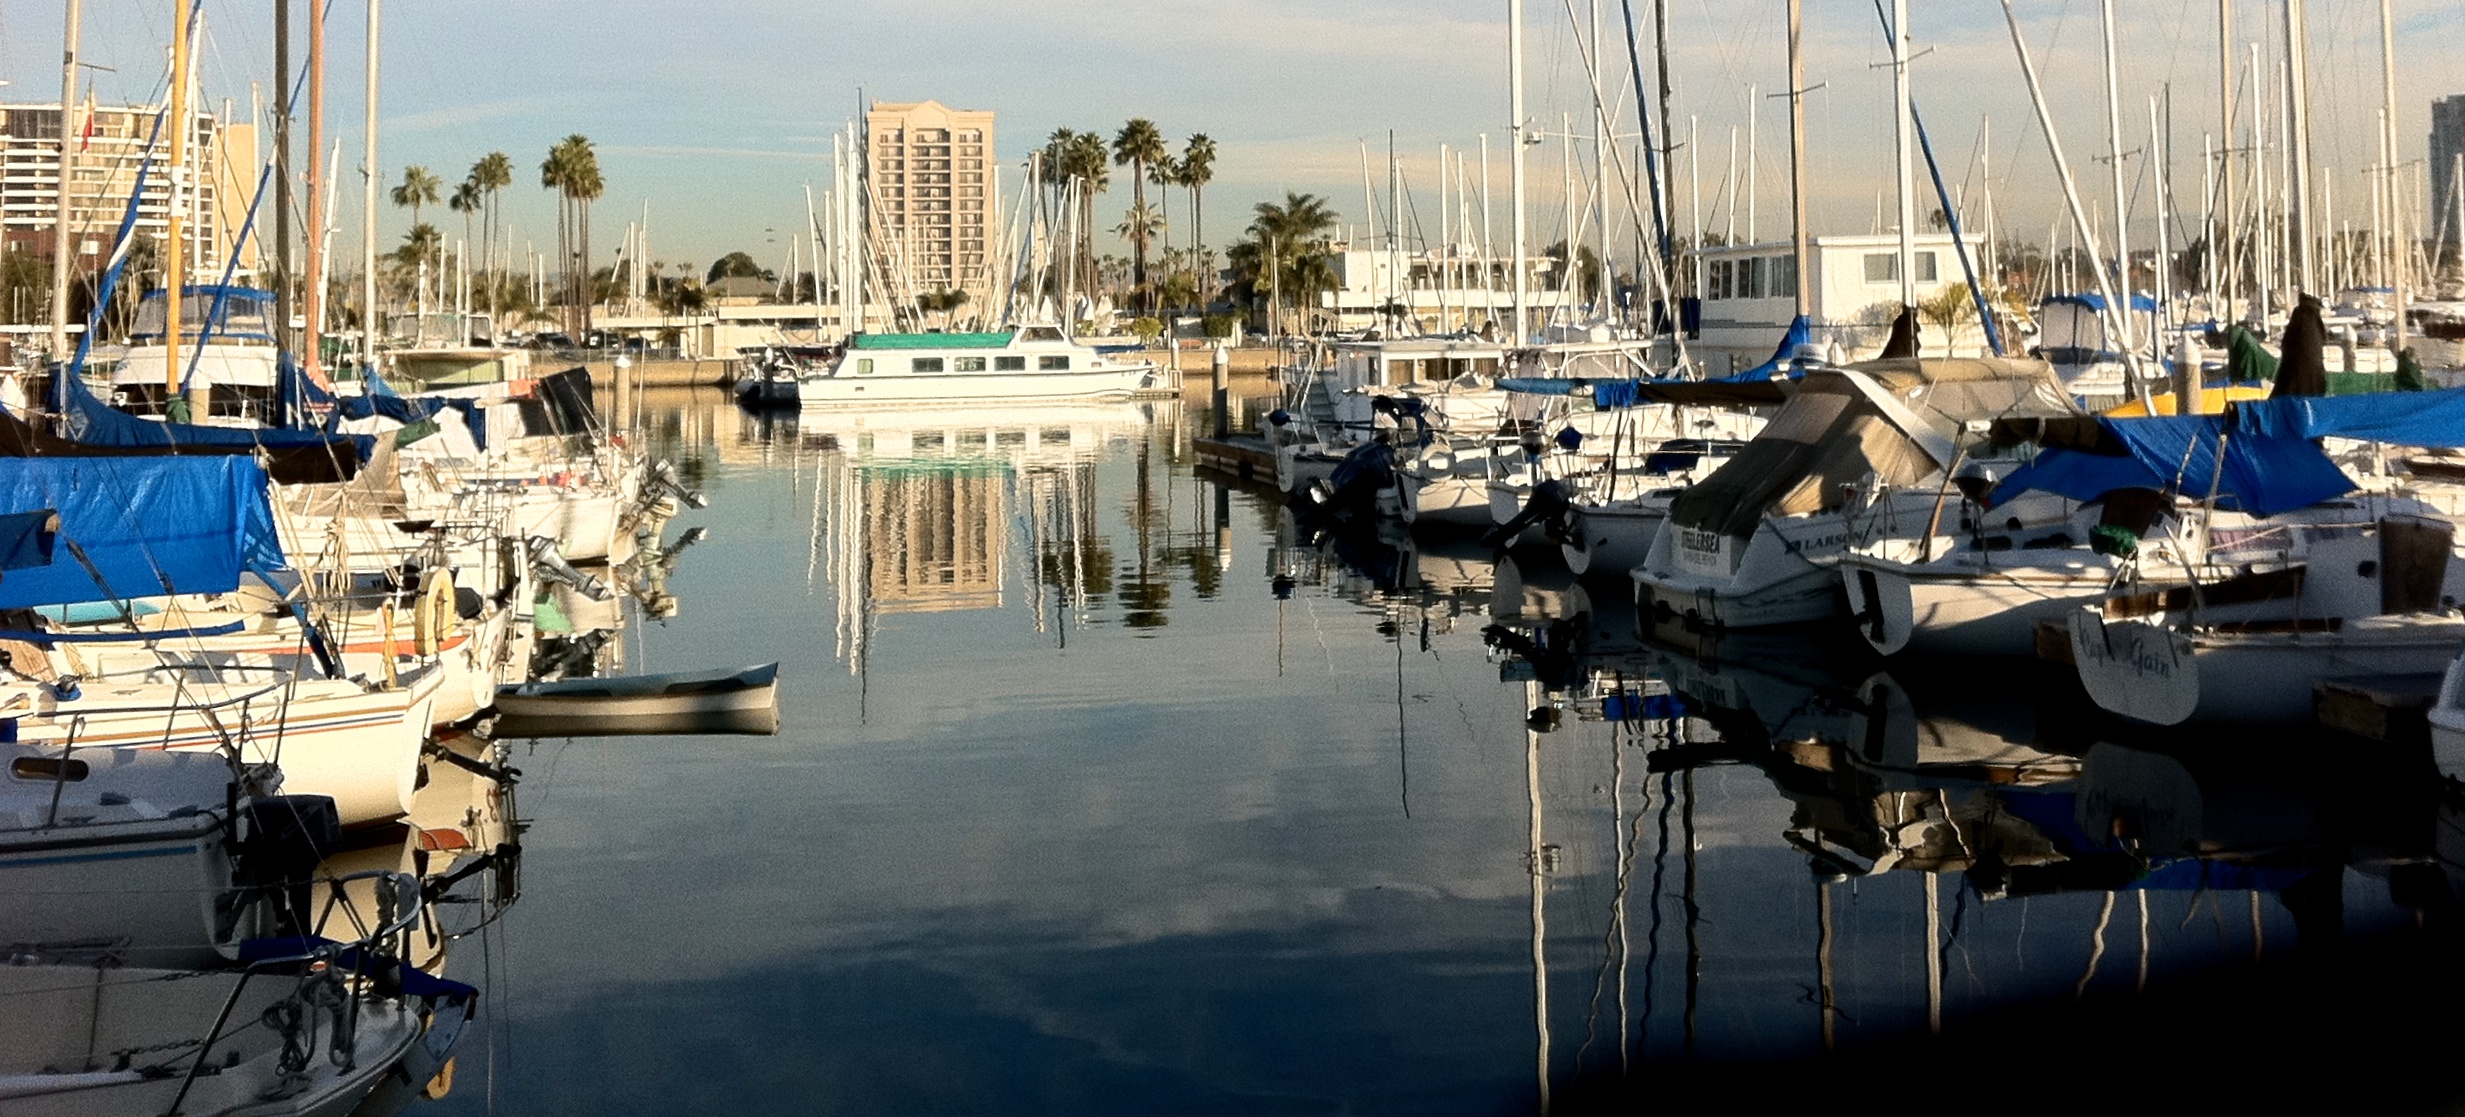
dock, boat, vehicle, mast, harbor, marina, port, waterway, infrastructure